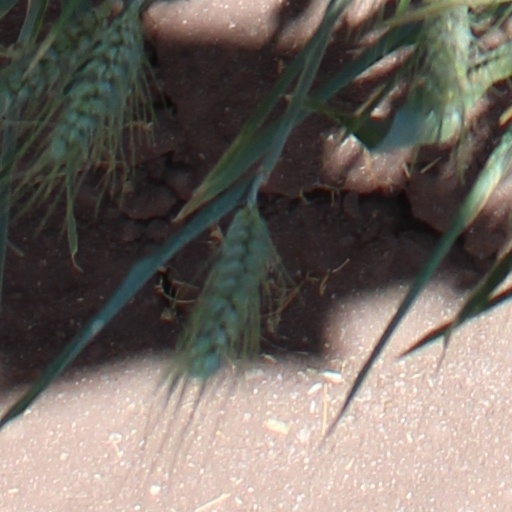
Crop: wheat